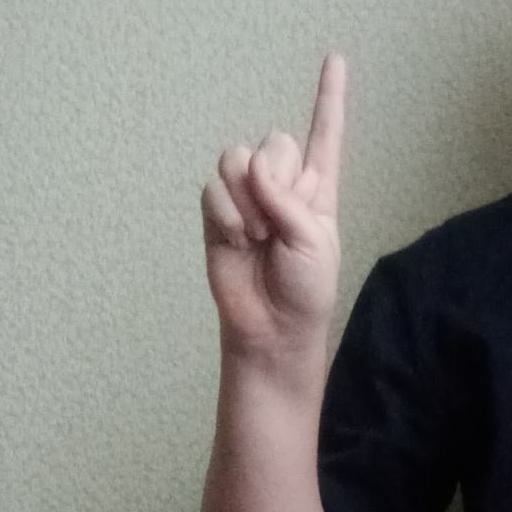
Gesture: one